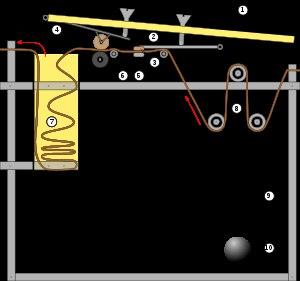
Le mellotron est un instrument de musique polyphonique à clavier qui produit des sons préalablement enregistrés sur des bandes magnétiques. Il est largement utilisé dans les années 1960 et 1970, notamment par les formations de rock progressif.